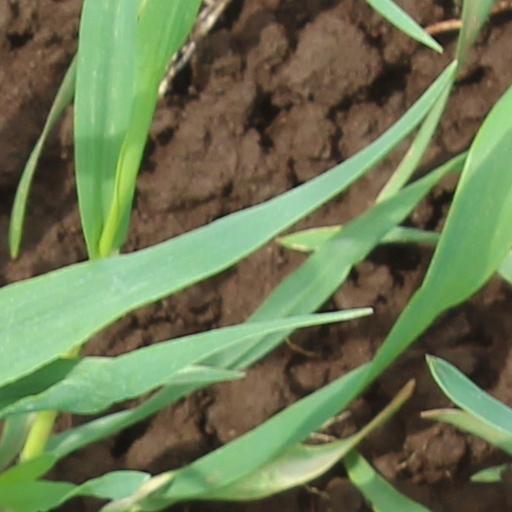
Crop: wheat